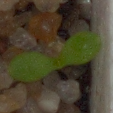
Label: scentless_mayweed